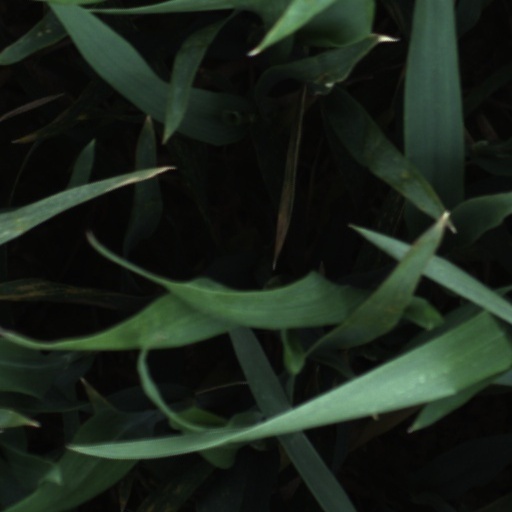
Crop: wheat